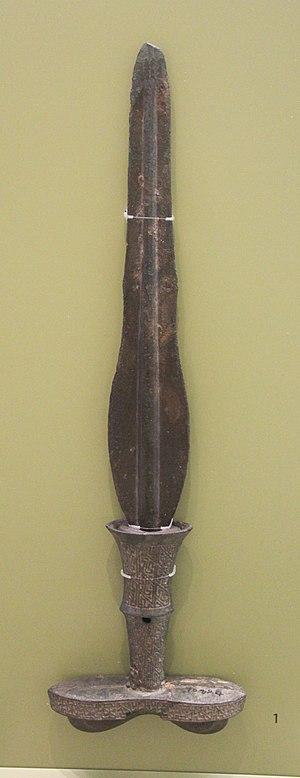
Dague de bronze du type Liaoning. L. 42 cm. Culture du poignard de bronze, Sincheon-gun, Hwanghae du Sud. Musée National de Corée.
La culture du poignard de bronze se développe d'abord au Liaoning, puis en Corée. C'est un complexe archéologique de la fin de l'âge du bronze situé dans l'espace qui recouvre les actuelles Mandchourie et Corée, entre environ 800 avant notre ère et 200 de notre ère. De nombreux objets en bronze tels que des bijoux, des instruments de musique et des miroirs ou des armes caractérisent cette culture, mais les épées, les épées courtes, les dagues et les poignards sont les plus caractéristiques. L'état actuel des découvertes archéologiques permet de distinguer les deux régions en raison de caractères spécifiques à l'une comme à l'autre.